Hans Jørgen Koch

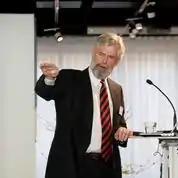
Hans Jørgen Koch presenting

Hans Jørgen Koch was the Vice Chairman of the intergovernmental final preparatory conference for the International Renewable Energy Agency (IRENA) held in Madrid in 23–24 October 2008 and the founding conference held in Bonn on 26 January 2009. He was also a candidate for Director General of IRENA.